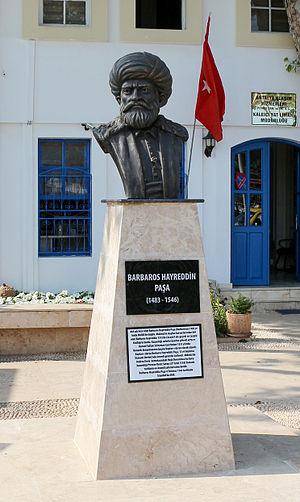
Statue de Khayr ad-Din Barberousse à Antalya, Turquie
Khizir Khayr ad-Dîn, dit « Barberousse », né vers 1466 dans l'île de Lesbos, mort le 4 juillet 1546, fut un corsaire ottoman sous le règne de Soliman le Magnifique, ayant occupé les postes de sultan, puis beylerbey de la régence d'Alger et de kapudan pacha. Il prendra également le titre de« sultan de Tunis » en 1534 après la prise de la ville.